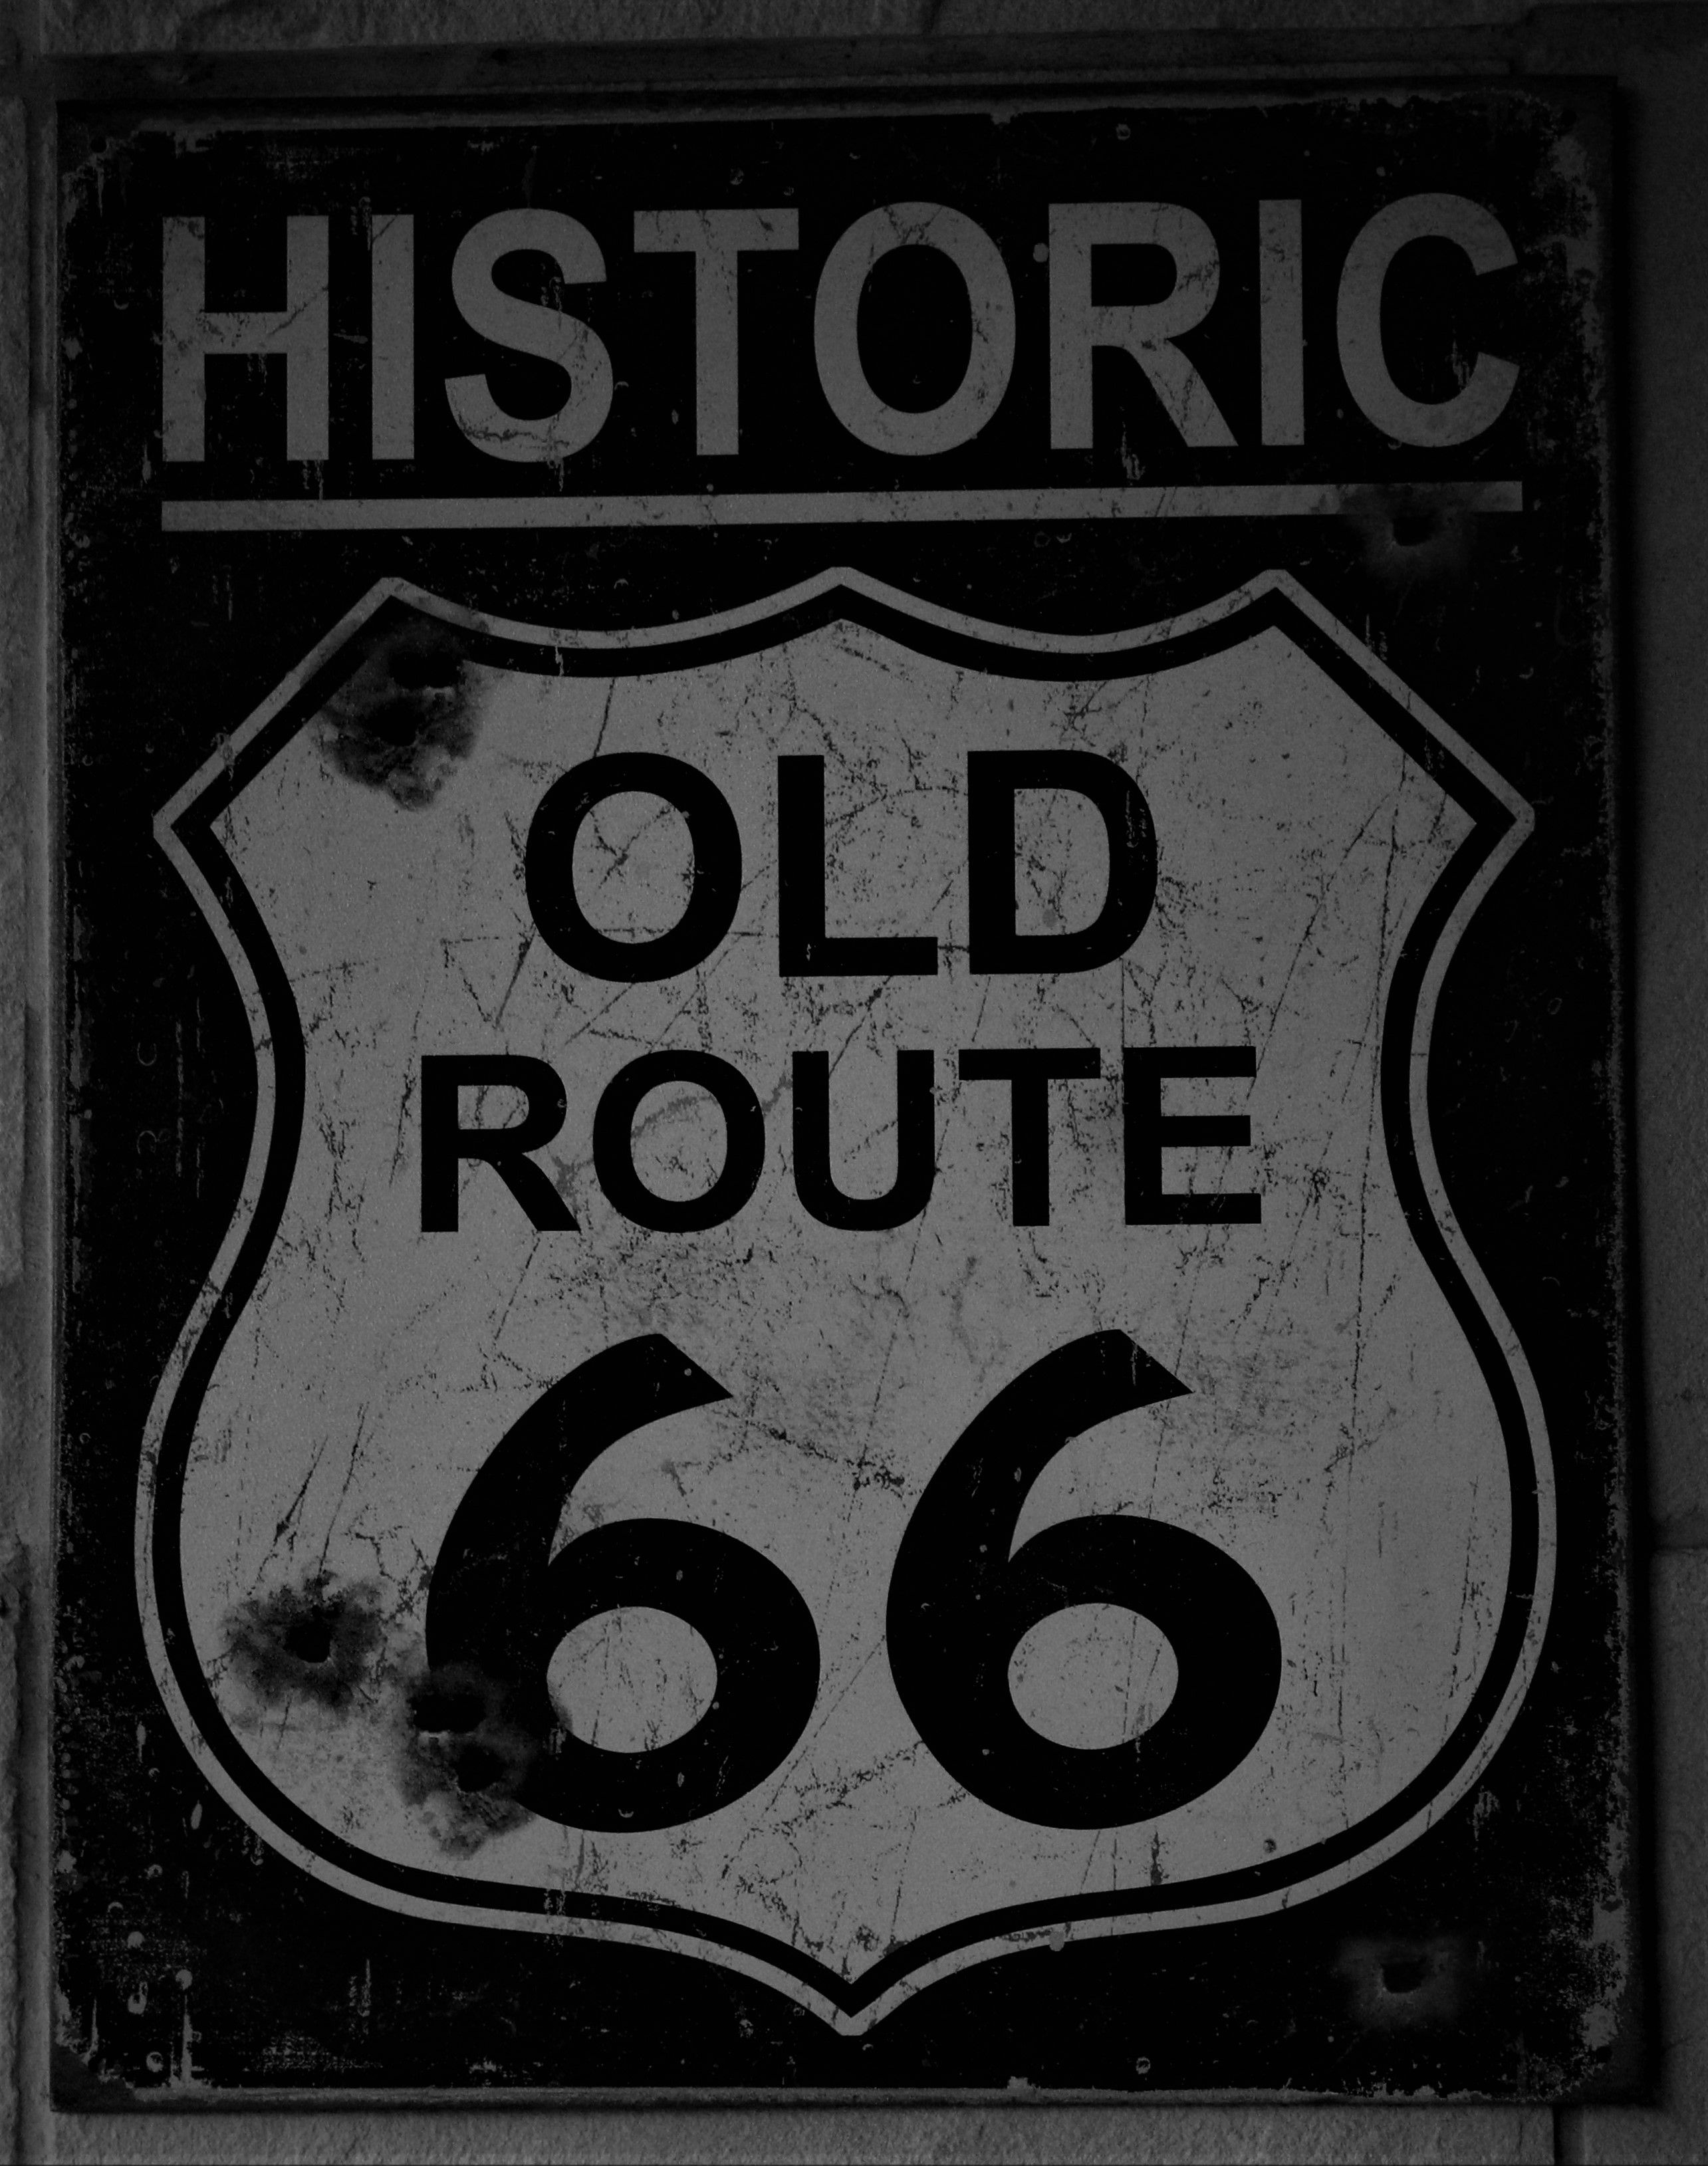
Old route sign
The photo shows a rectangular sign with a shield-shaped logo in the center. The sign is scratched with black and white English words written.
This eye-level shot shows a rectangular sign in a black-and-white color palette. There are scratches visible over it, suggesting the old age of the sign.
Labels: Sign, Symbol, Road Sign, Logo, Bus Stop, Outdoors, Wall
Camera: Canon Canon EOS 1300D
Aperture: F5
Exposure: 1/640 sec
ISO: 1600
Focal length: 45.0 mm